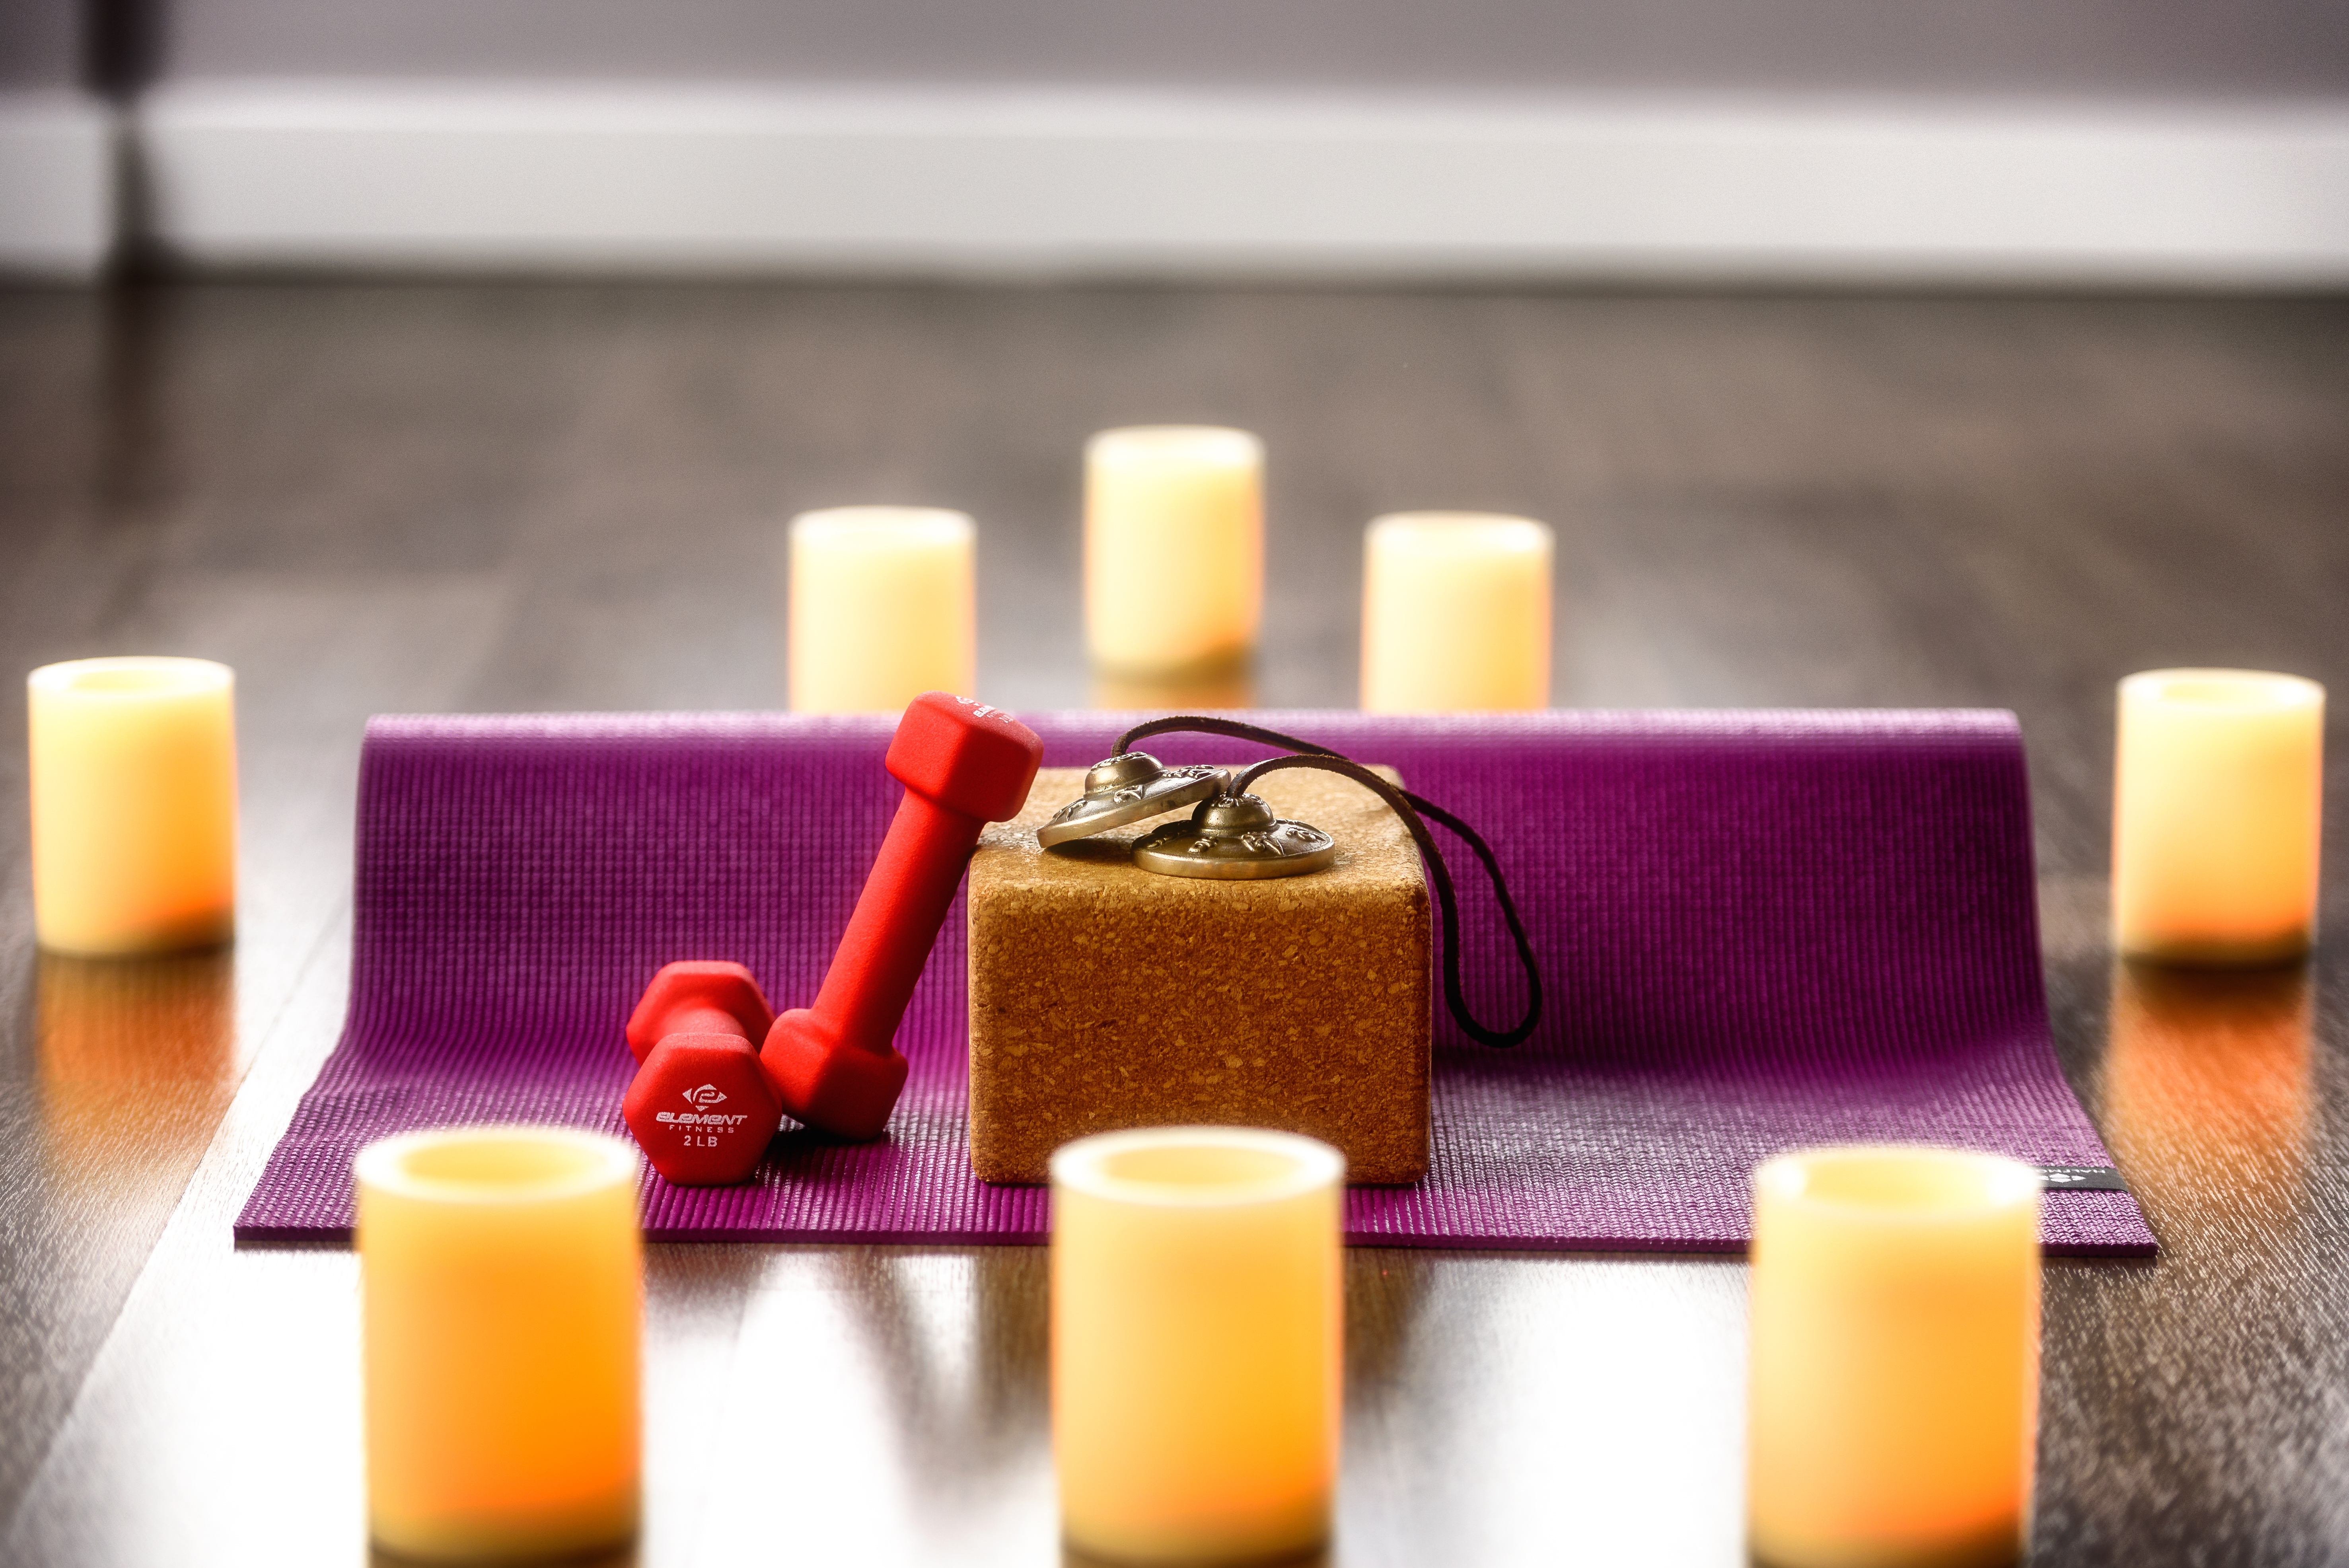
sport, food, equipment, color, training, drink, exercise, yellow, candle, lighting, health, fitness, gym, workout, block, mat, weights, dumbbells, yoga, flavor